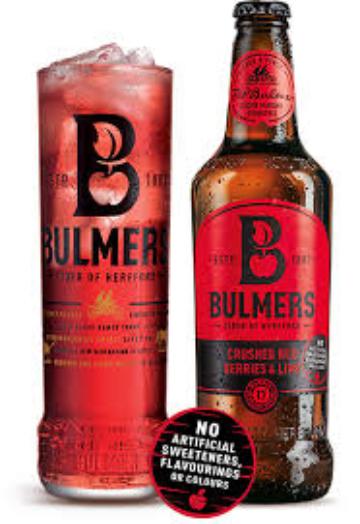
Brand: H. P. Bulmer-1
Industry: Food